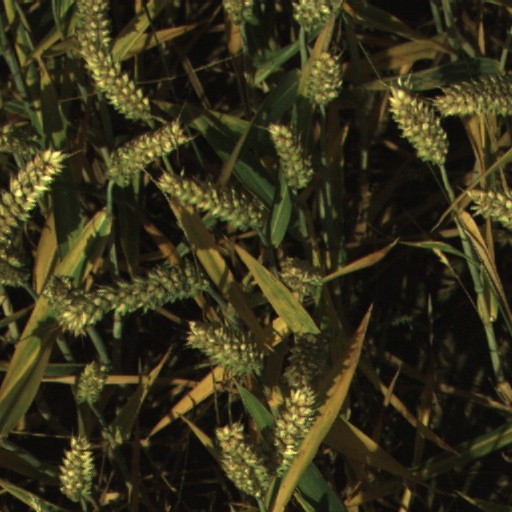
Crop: wheat